Female copulatory vocalizations

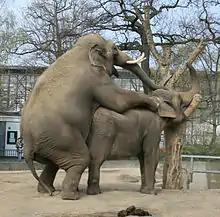
Elephant copulation.

In regard to the calling properties, frequency analysis is typically used in research to look at the complexity of the vocalization and to distinguish between calls, which is important in determining their function. Large frequency variations have been noted between species, ranging from 14 Hz to 70,000 Hz. Mice, for instance, use 70,000 Hz calls continuously prior to copulation. They then lower the frequency down to 40,000 Hz during the copulatory act, therefore two qualitatively different calls are used for attracting mates as compared to the actual act of mating. Most of the calling in mice is done by males. They use these ultrasonic calls (> 20,000 Hz and hence not discernible by the human ear) to attract females, with the quantity of calls being related to the male's mating success, making these vocalizations a sexually selected trait.